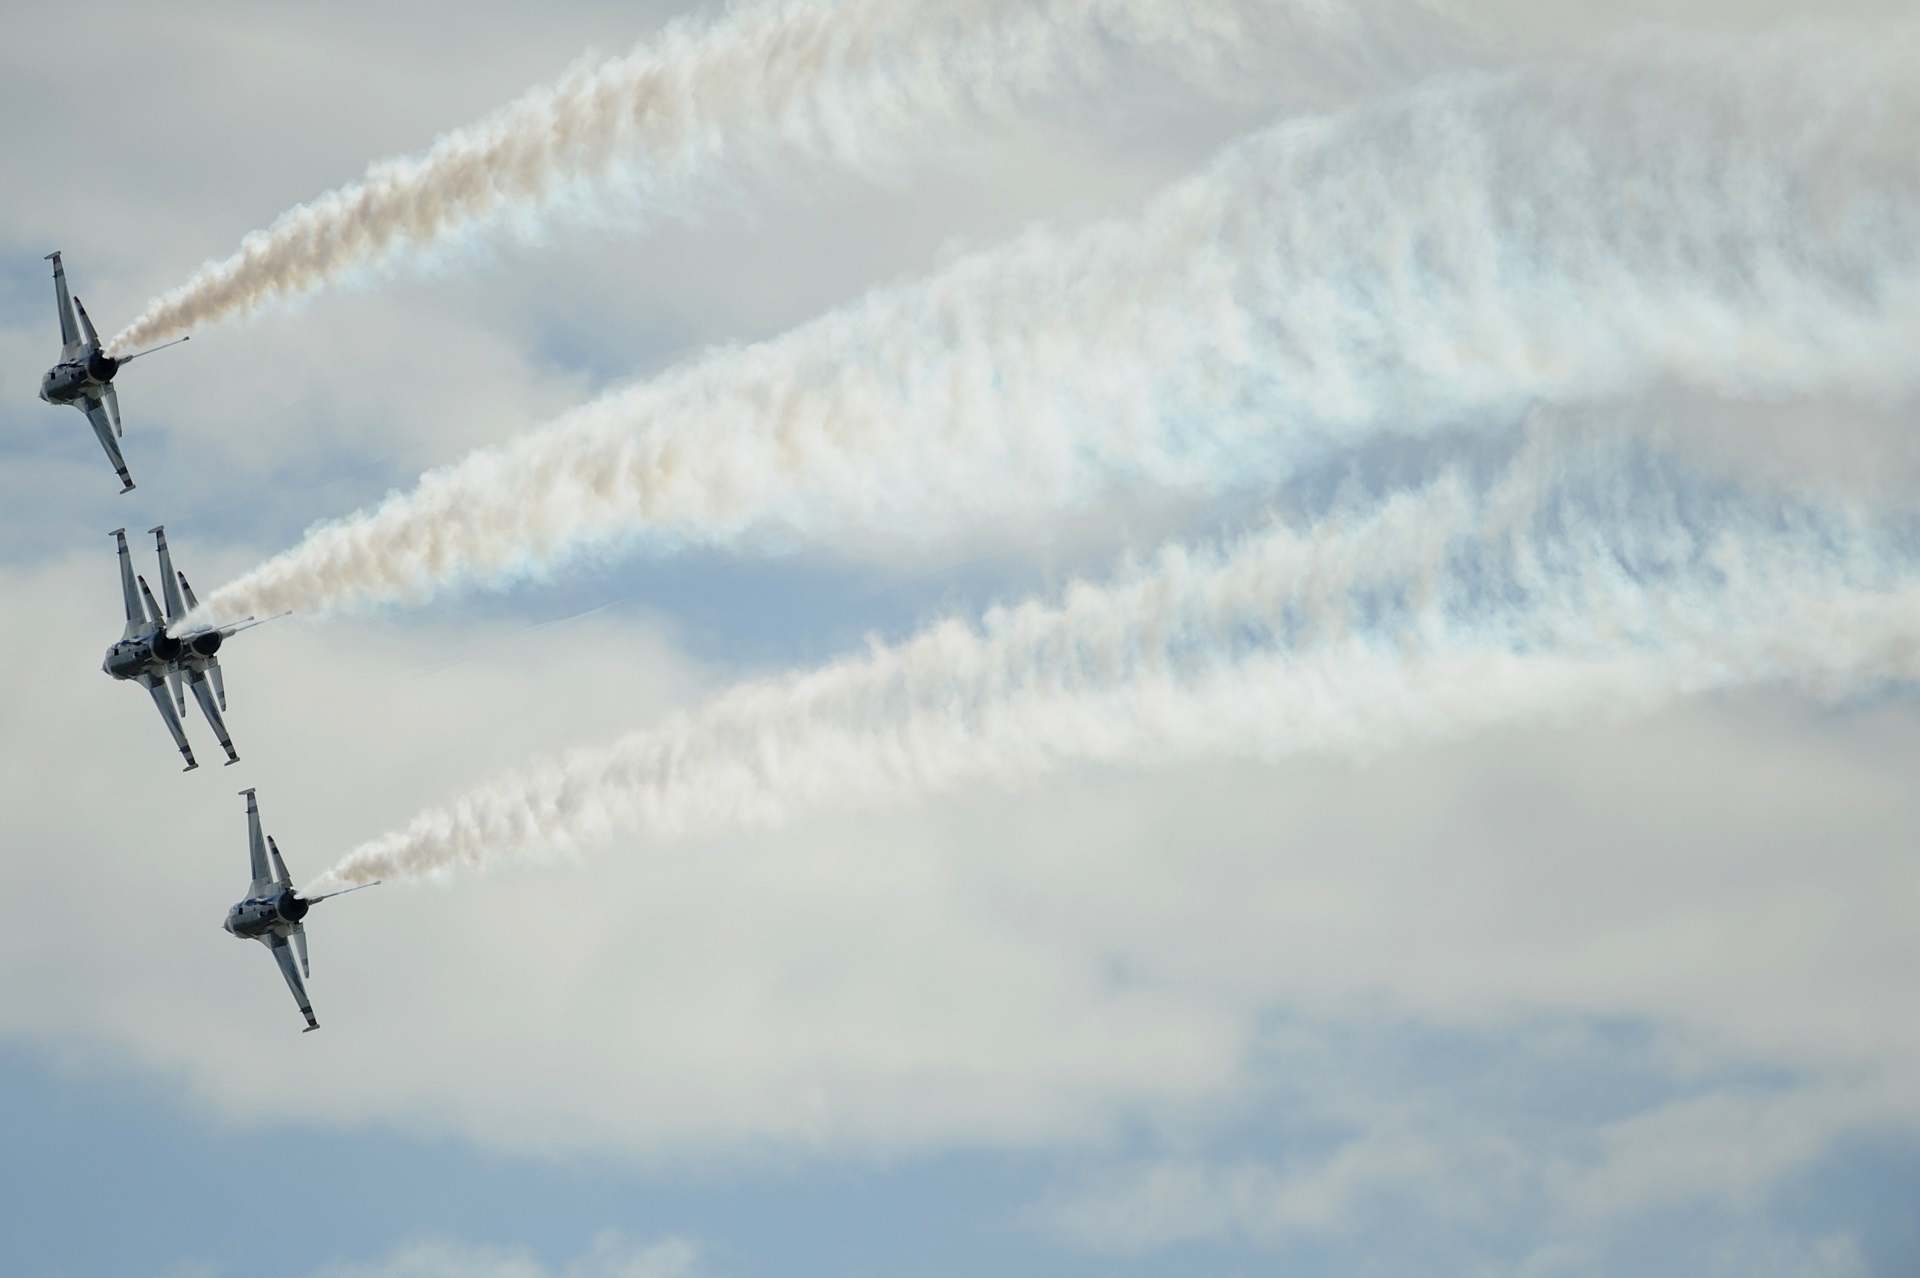
wing, cloud, group, sky, wind, smoke, plane, aircraft, military, formation, vehicle, flight, blue, skill, team, airplanes, teamwork, fighter, jets, thunderbirds, air show, demonstration squadron, aerobatics, us air force, atmosphere of earth